Hot Cross Bunny

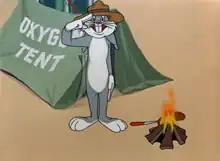
"That was me good deed for the day!"

Hot Cross Bunny is a 1948 Warner Bros. Merrie Melodies theatrical animated short directed by Robert McKimson. The short was released on August 21, 1948, and features Bugs Bunny. The title is a play on the nursery rhyme "Hot Cross Buns" as well as a punny allusion to the basic plot premise.